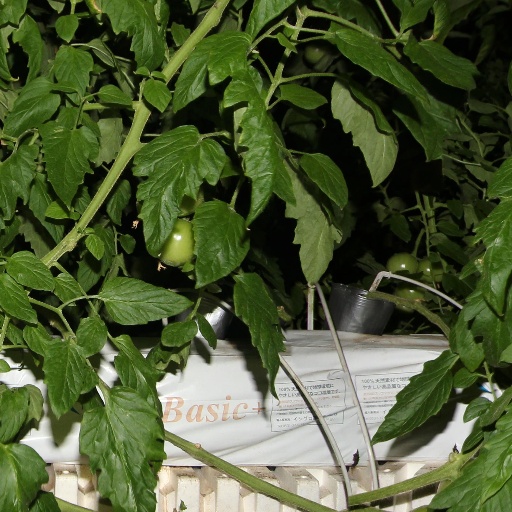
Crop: tomato